Mercury Grand Marquis

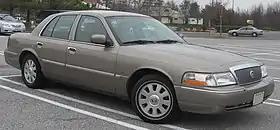
2003-2004 Mercury Grand Marquis

The Mercury Grand Marquis is an automobile that was produced by Mercury from the 1975 until 2011 model years. Introduced as the flagship sub-model of the Mercury Marquis in 1975, the Grand Marquis became a stand-alone model line in 1983, serving as the largest Mercury sedan. The model line served as the sedan counterpart of the Mercury Colony Park station wagon up to 1991. The fourth generation was the basis of the 2003 and 2004 Mercury Marauder.